Slapton Castle

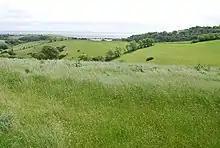
The site of Slapton Castle

Slapton Castle is an Iron Age hill fort situated close to Slapton in Devon, England. The fort is on a promontory on the eastern side of a hilltop at approximately above sea level, overlooking Slapton Ley.